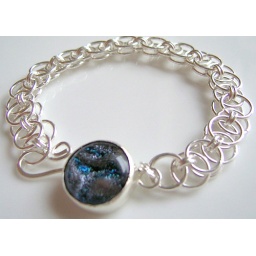
Chainmaille bracelt in sterling silver with a handmade dichroic glass clasp.